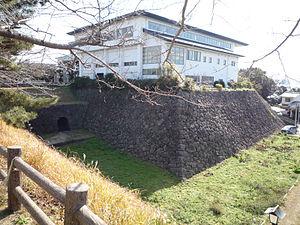
Le château de Hiji, également connu sous les noms de château de Yokoku, château d'Aoyagi et château d'Ukitsu, se trouve à Hiji, préfecture d'Oita au Japon. La construction du château commença en 1601, sous les ordres de Kinoshita Nobutoshi quand il fut transféré d'Himeji à Hiji. Les plans du château furent conçus par Hosokawa Tadaoki, le beau-frère de Nobutoshi. Le château tenait un emplacement stratégique car il surplombait la baie de Beppu. Tout ce qu'il reste du château aujourd'hui est situé dans un parc.